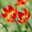
Label: tulip